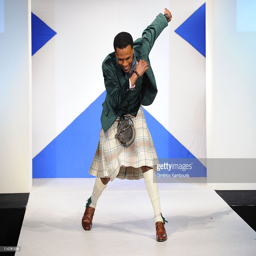
olympic athlete walks the runway at the 8th annual show .